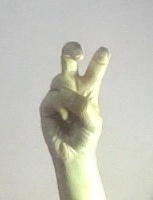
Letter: toot